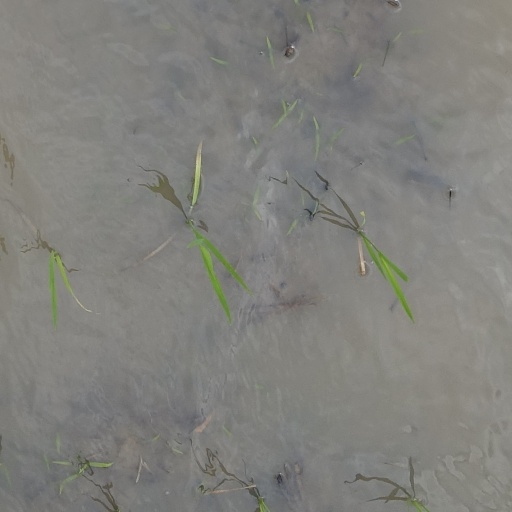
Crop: rice